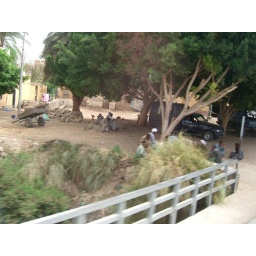
Men sitting under a tree